Blackpool

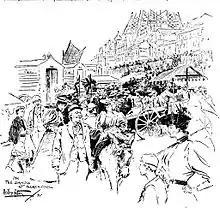
Blackpool sands in 1895

By the early 19th century, small purpose-built facilities began catering for a middle-class market, although substantial numbers of working people from manufacturing towns were "being drawn to Blackpool's charms". In 1846, a pivotal event marked the early growth of the town: the completion of a railway branch line to Blackpool from Poulton. This spurred development as visitors flocked in by rail, boosting the town's economy. Blackpool prospered with the construction of accommodations and attractions, fostering rapid growth in the 1850s and 1860s. A Board of Health was established in 1851, gas lighting in 1852, and piped water in 1864. The town's population exceeded 2,500 by 1851.